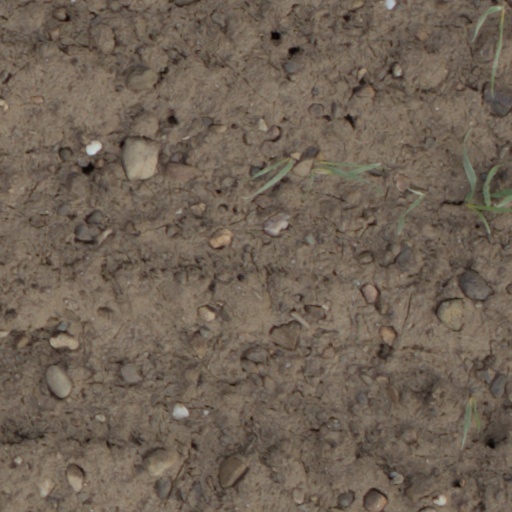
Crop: wheat